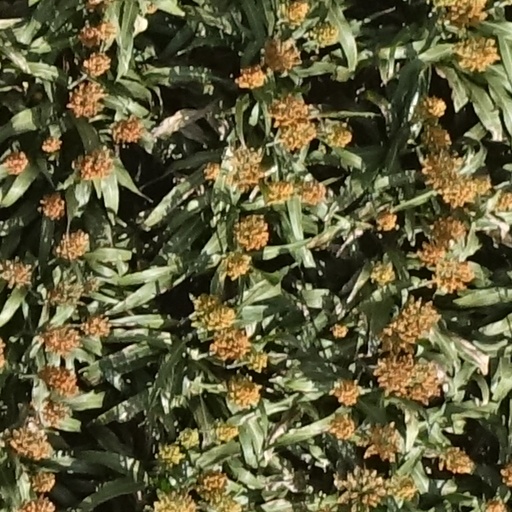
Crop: sorghum